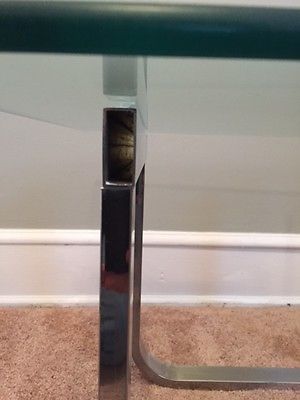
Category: table